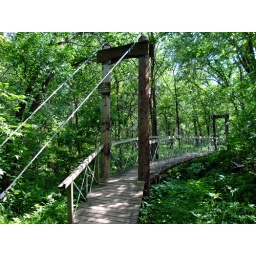
Biker / Hiker bridge in Wilderness Park... no horses allowed.